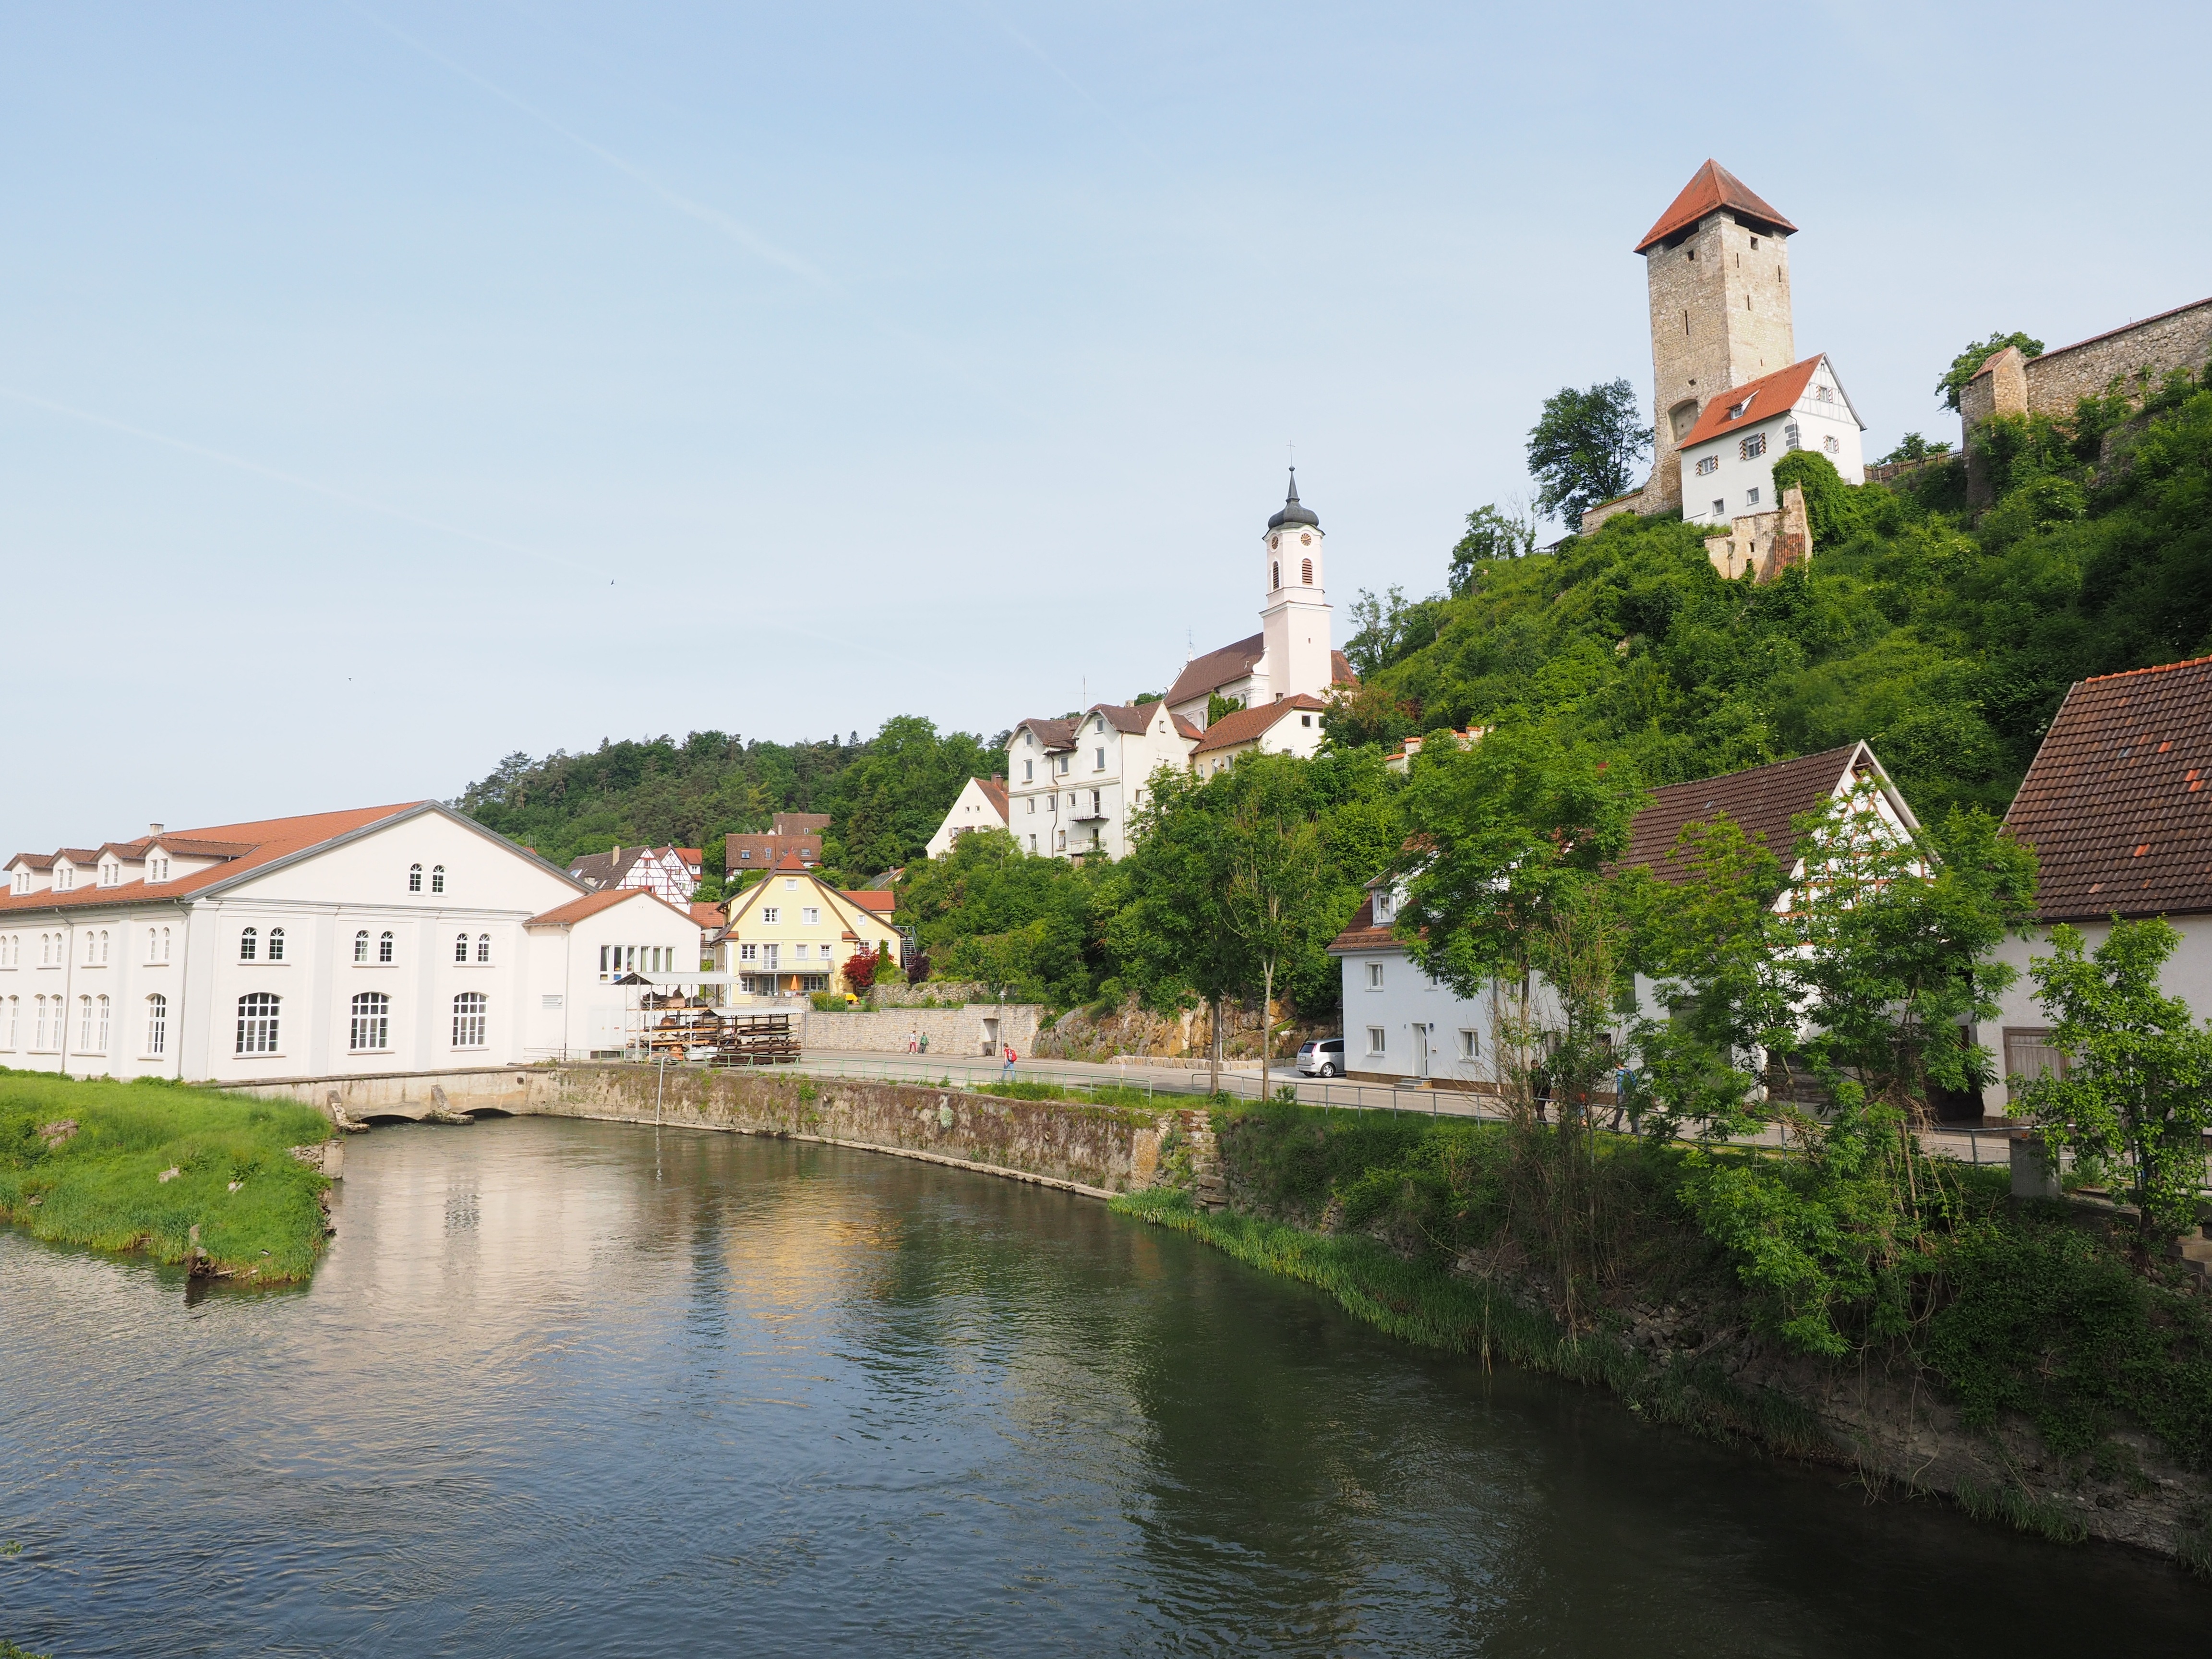
town, chateau, river, canal, vacation, village, community, castle, ruin, tourism, waterway, moat, baden w rttemberg, swabian alb, height burg, ruins of rechtenstein, castle stone, rechtenstein, alb donau circle, water castle